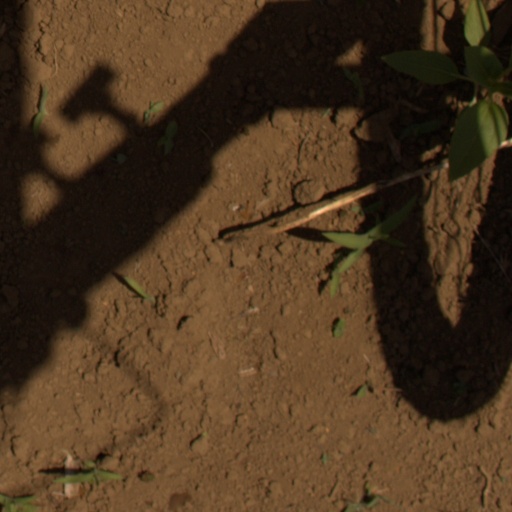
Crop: Jerusalem artichoke